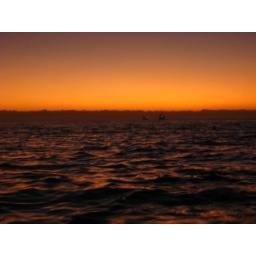
Fire meets water and I sail right there in the middle. Good God.